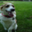
Label: dog